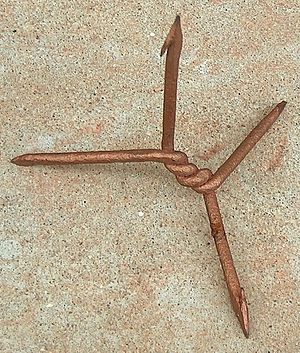
Partisansøm
Partisansøm fra Vietnamkrigen
Partisansøm er små stjerner der har til formål at standse fodfolk, ryttere og køretøjer. Sømmene har fire spidser. Uanset hvordan de lander på en vandret overflade, vil altid én spids vende op.